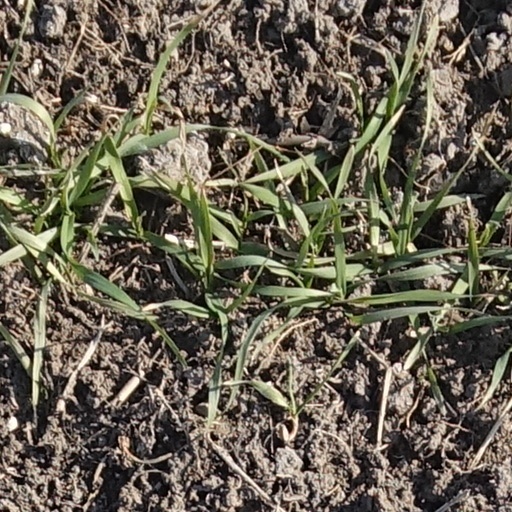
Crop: wheat